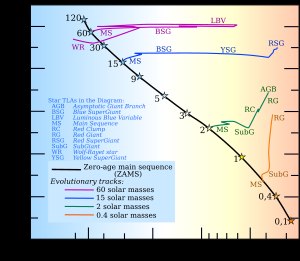
Asymptotisk kæmpegren
Udviklingen efter "hovedserien" for fire stjerner med angivne ZAMS-masser indlagt i et Hertzsprung-Russell-diagram
Den asymptotiske kæmpegren er en del af Hertzsprung-Russell-diagrammet, hvor man genfinder en stor gruppe stjerner som tidligere befandt sig på den horisontale kæmpegren, men hvor forbrændingen af helium i stjernens centrale dele er ophørt og den i stedet forbrændes i en koncentrisk skal. Stjerner som tilhører denne gruppe kaldes AGB-stjerner fra det engelske udtryk Asymptotic Giant Branch. Dette er en periode i stjerneudviklingen som alle med lav til middelmasse gennemgår sent i livscyklusset.